Hilberry Gateway

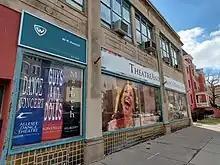
The former scenic and costume shop at 95 West Hancock St, replaced by the Production Wing

The Production Wing houses fully-equipped costume, scenic, lighting, and properties shops, a design studio, dressing rooms, and offices. The Production Wing is located behind the proscenium theater's stage, with direct connections to the black box theater. The Production Wing replaces an offsite scenic and costume shop at 95 West Hancock St.